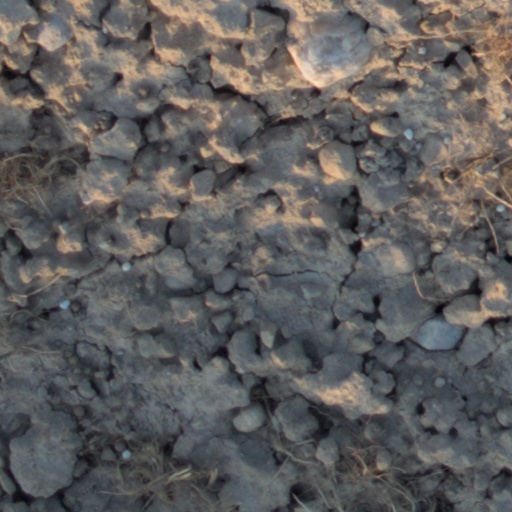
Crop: wheat